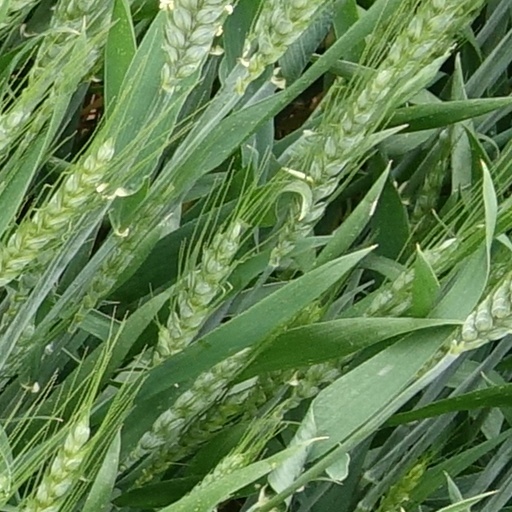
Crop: wheat